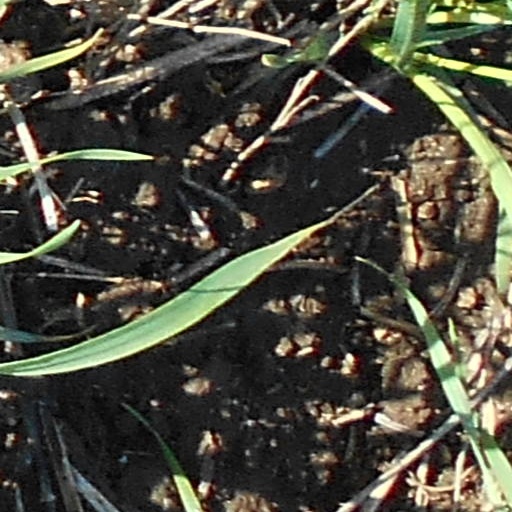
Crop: wheat